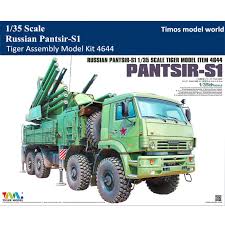
Label: Pantsir-S1